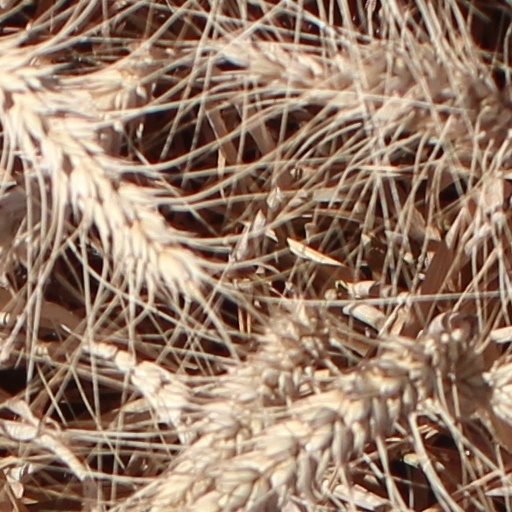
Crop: wheat